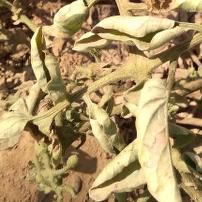
Crop: Tomato
Condition: mite-d